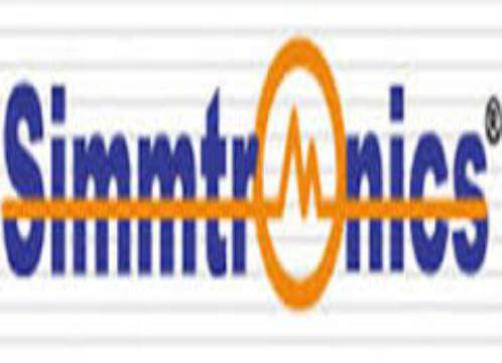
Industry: Electronic